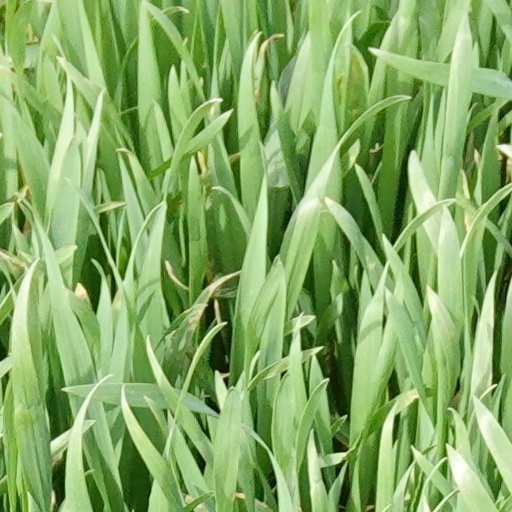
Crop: wheat